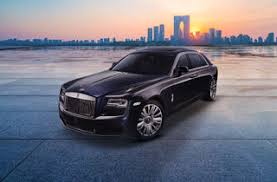
Vehicle type: Cars